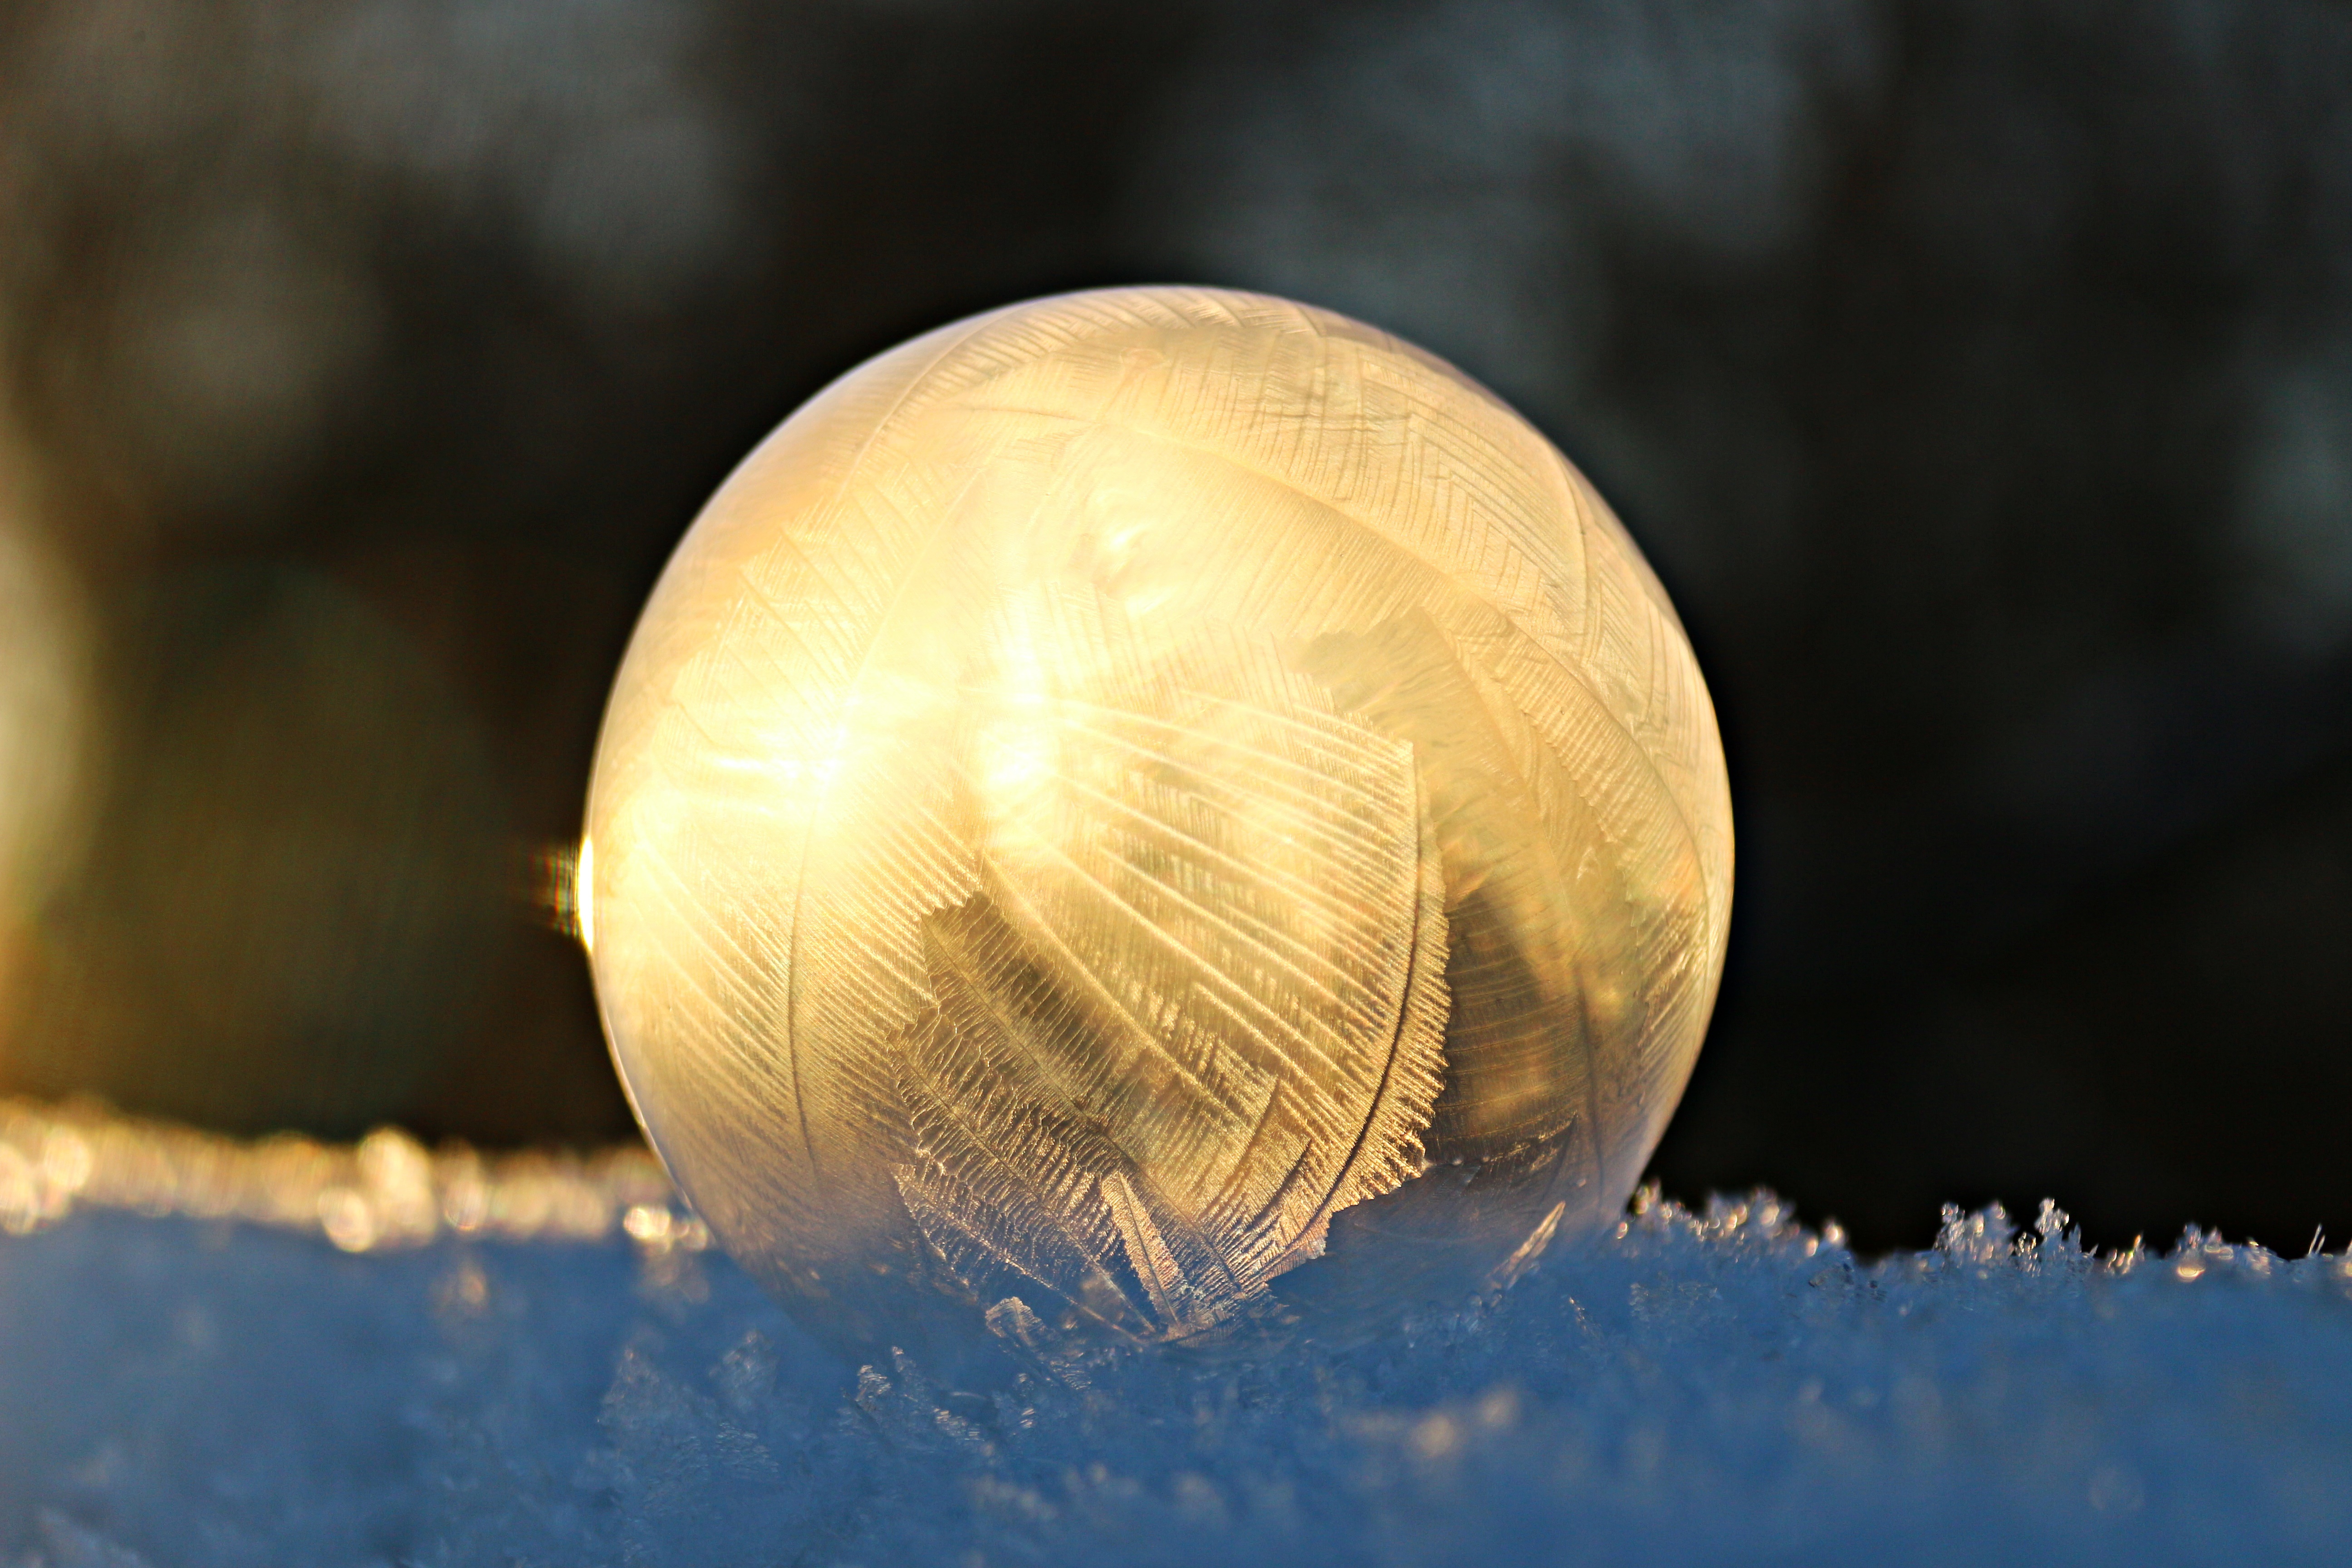
nature, branch, snow, cold, winter, light, photography, sunlight, leaf, flower, frost, reflection, freeze, frozen, close up, ball, sphere, soap bubble, macro photography, eiskristalle, frozen bubble